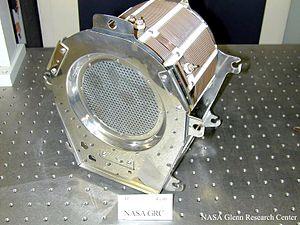
Moteur ionique utilisé pour l'expérience SERT I du centre de recherche Lewis de la NASA (1964)
SERT-1 est un engin spatial expérimental de la NASA lancé en 1964 dont l'objectif était de tester le moteur ionique à grilles développé par le centre de recherche de la NASA, le Glenn Research Center. SERT-1 est le premier engin à utiliser avec succès un moteur ionique dans l'espace.